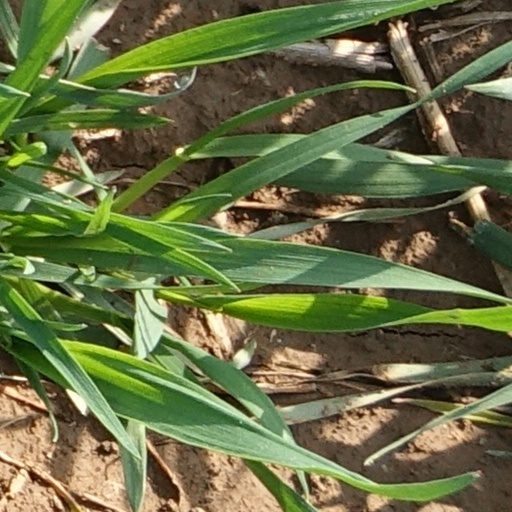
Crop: wheat